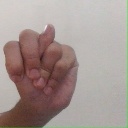
अक्षर: न